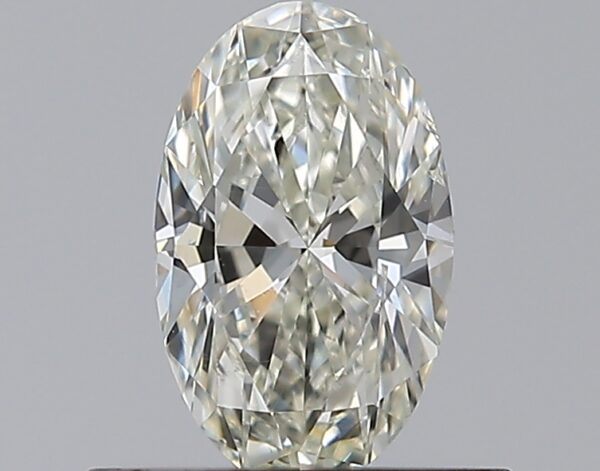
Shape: oval
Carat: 0.5
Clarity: SI1
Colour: K
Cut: VG
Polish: EX
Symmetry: GD
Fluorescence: N
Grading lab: GIA
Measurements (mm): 6.78 x 4.17 x 2.63